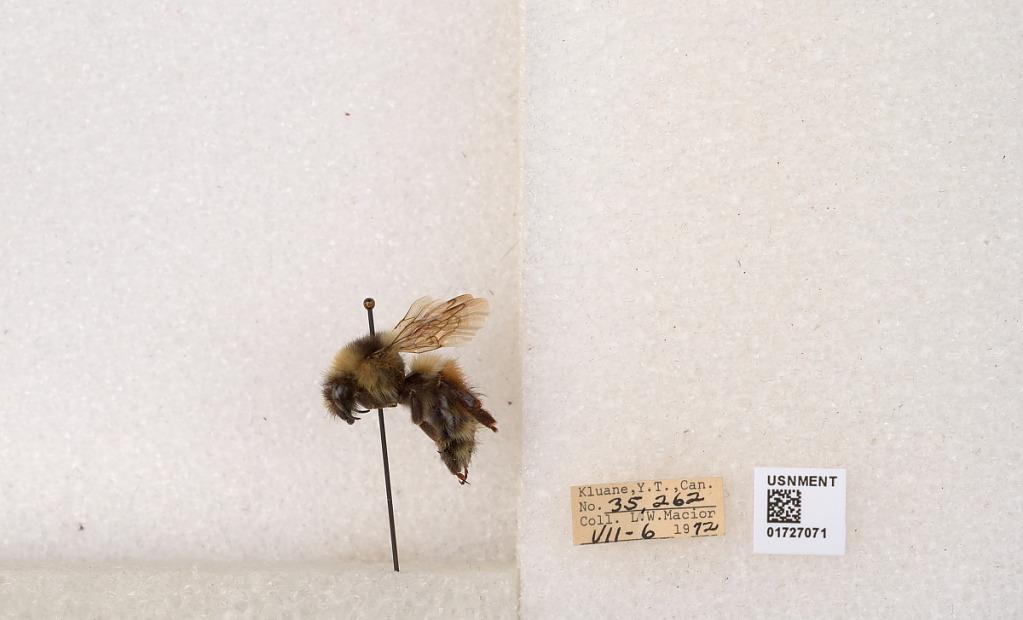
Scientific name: Bombus (Pyrobombus) sylvicola Kirby
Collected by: L. Macior
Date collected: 1972-7-6
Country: Canada
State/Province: Yukon
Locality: Kluane
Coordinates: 61.2426, -139.113